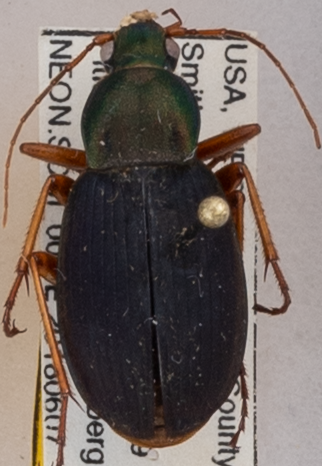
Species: Chlaenius aestivus
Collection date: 2018-06-07
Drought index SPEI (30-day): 2.09
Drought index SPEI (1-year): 0.24
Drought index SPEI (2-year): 0.8